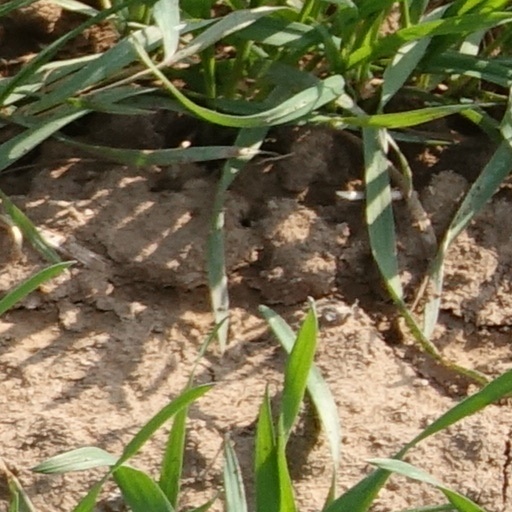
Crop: wheat